Old Head of Kinsale

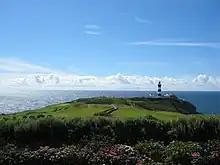
The lighthouse and a portion of the Old Head Golf Links

On 7 May 1915, , a passenger liner operated by the Cunard Line, was travelling from New York to Liverpool, when she was torpedoed by a German U-boat, around from the Old Head of Kinsale. The liner sank in 18 minutes, killing 1,197 of the 1,959 passengers and crew. The bodies were subsequently transported to Queenstown. In 2015, to commemorate the 100th anniversary of the sinking, a museum opened at the signal tower of the Old Head lighthouse. The owner of the wreck of the "Lusitania" lent various artefacts, which had been recovered by Eoin McGarry four years earlier during an authorised dive, to house in the museum.